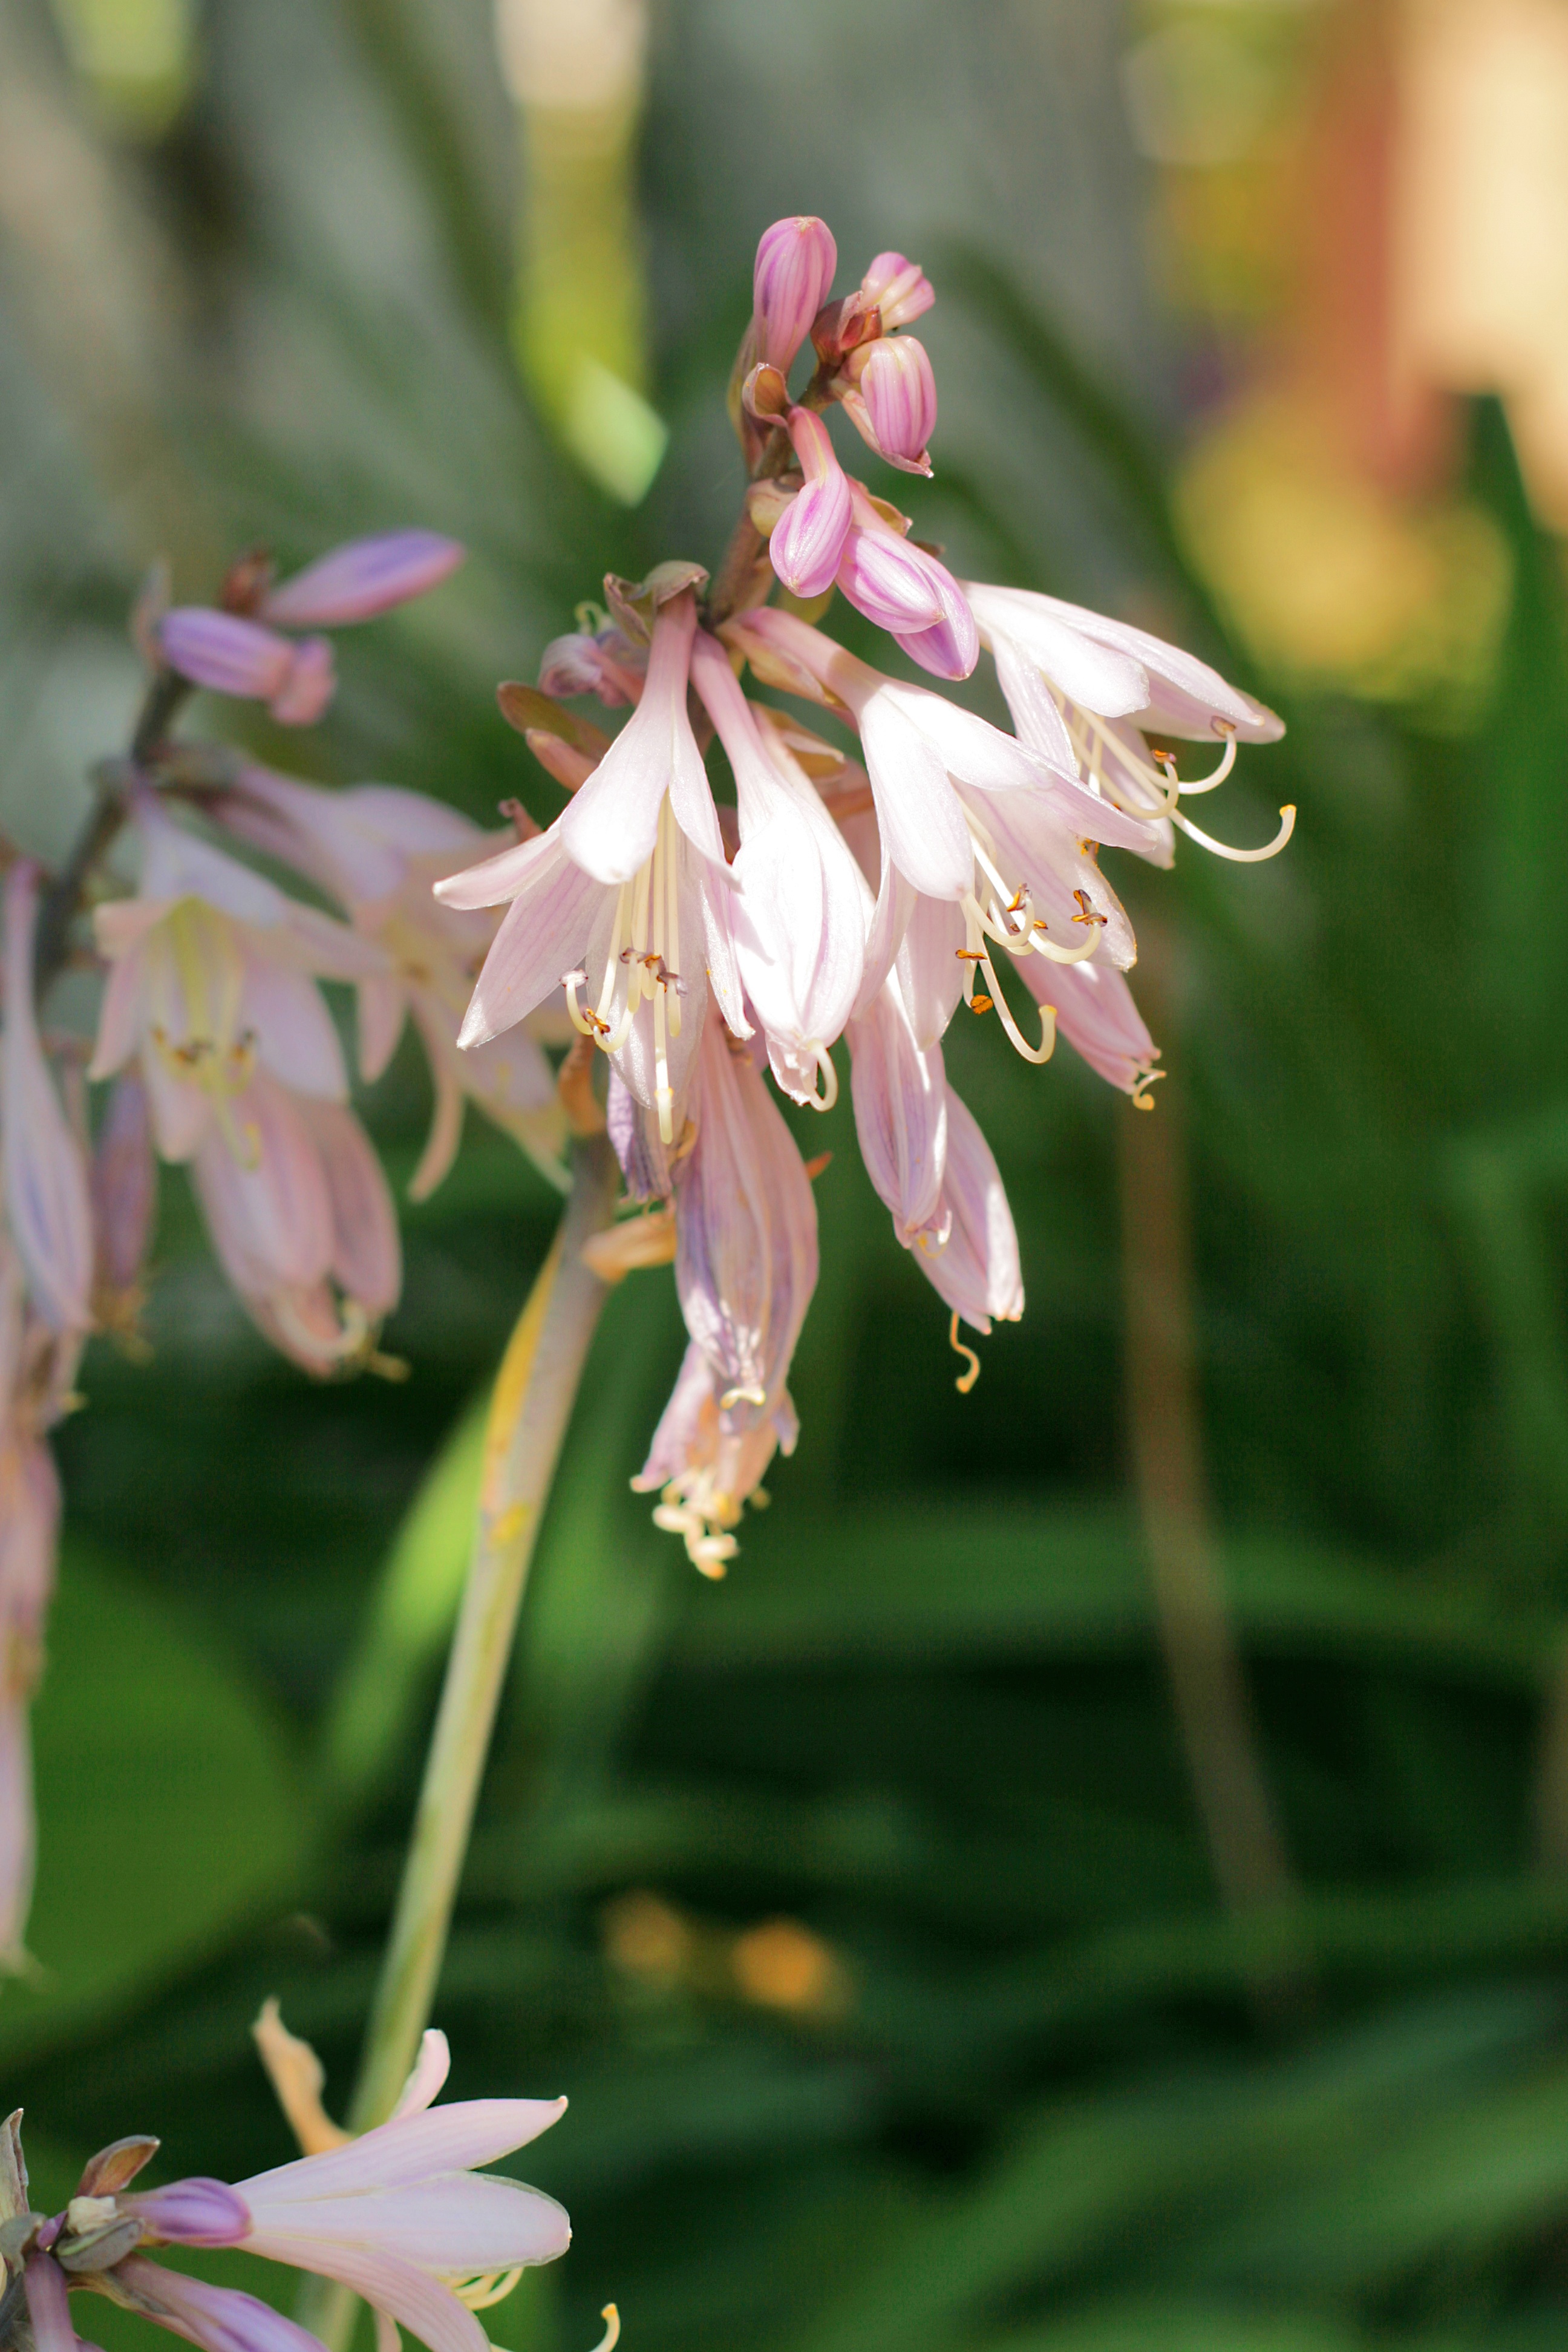
nature, blossom, plant, flower, green, botany, garden, flora, plants, wildflower, flowers, flower bed, leaves, decorative, shrub, bright, bud, stamens, macro photography, ornamental plant, summer flowers, greens, garden flower, flowering plant, krasivyecvety, land plant, fawn lily